Solano County Water Agency

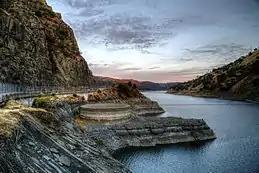

Lake Berryessa has what is known as a bell-mouth spillway, or "glory hole". These spillways are manmade features and prevent reservoirs from flooding. The United States Bureau of Reclamation (USBR) defines a spillway as a structure that protects the structural integrity of a dam/reservoir.